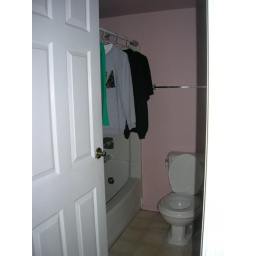
This was one of like, 3, doors in the house that Daddy didn't have to fix (stupid renters)!